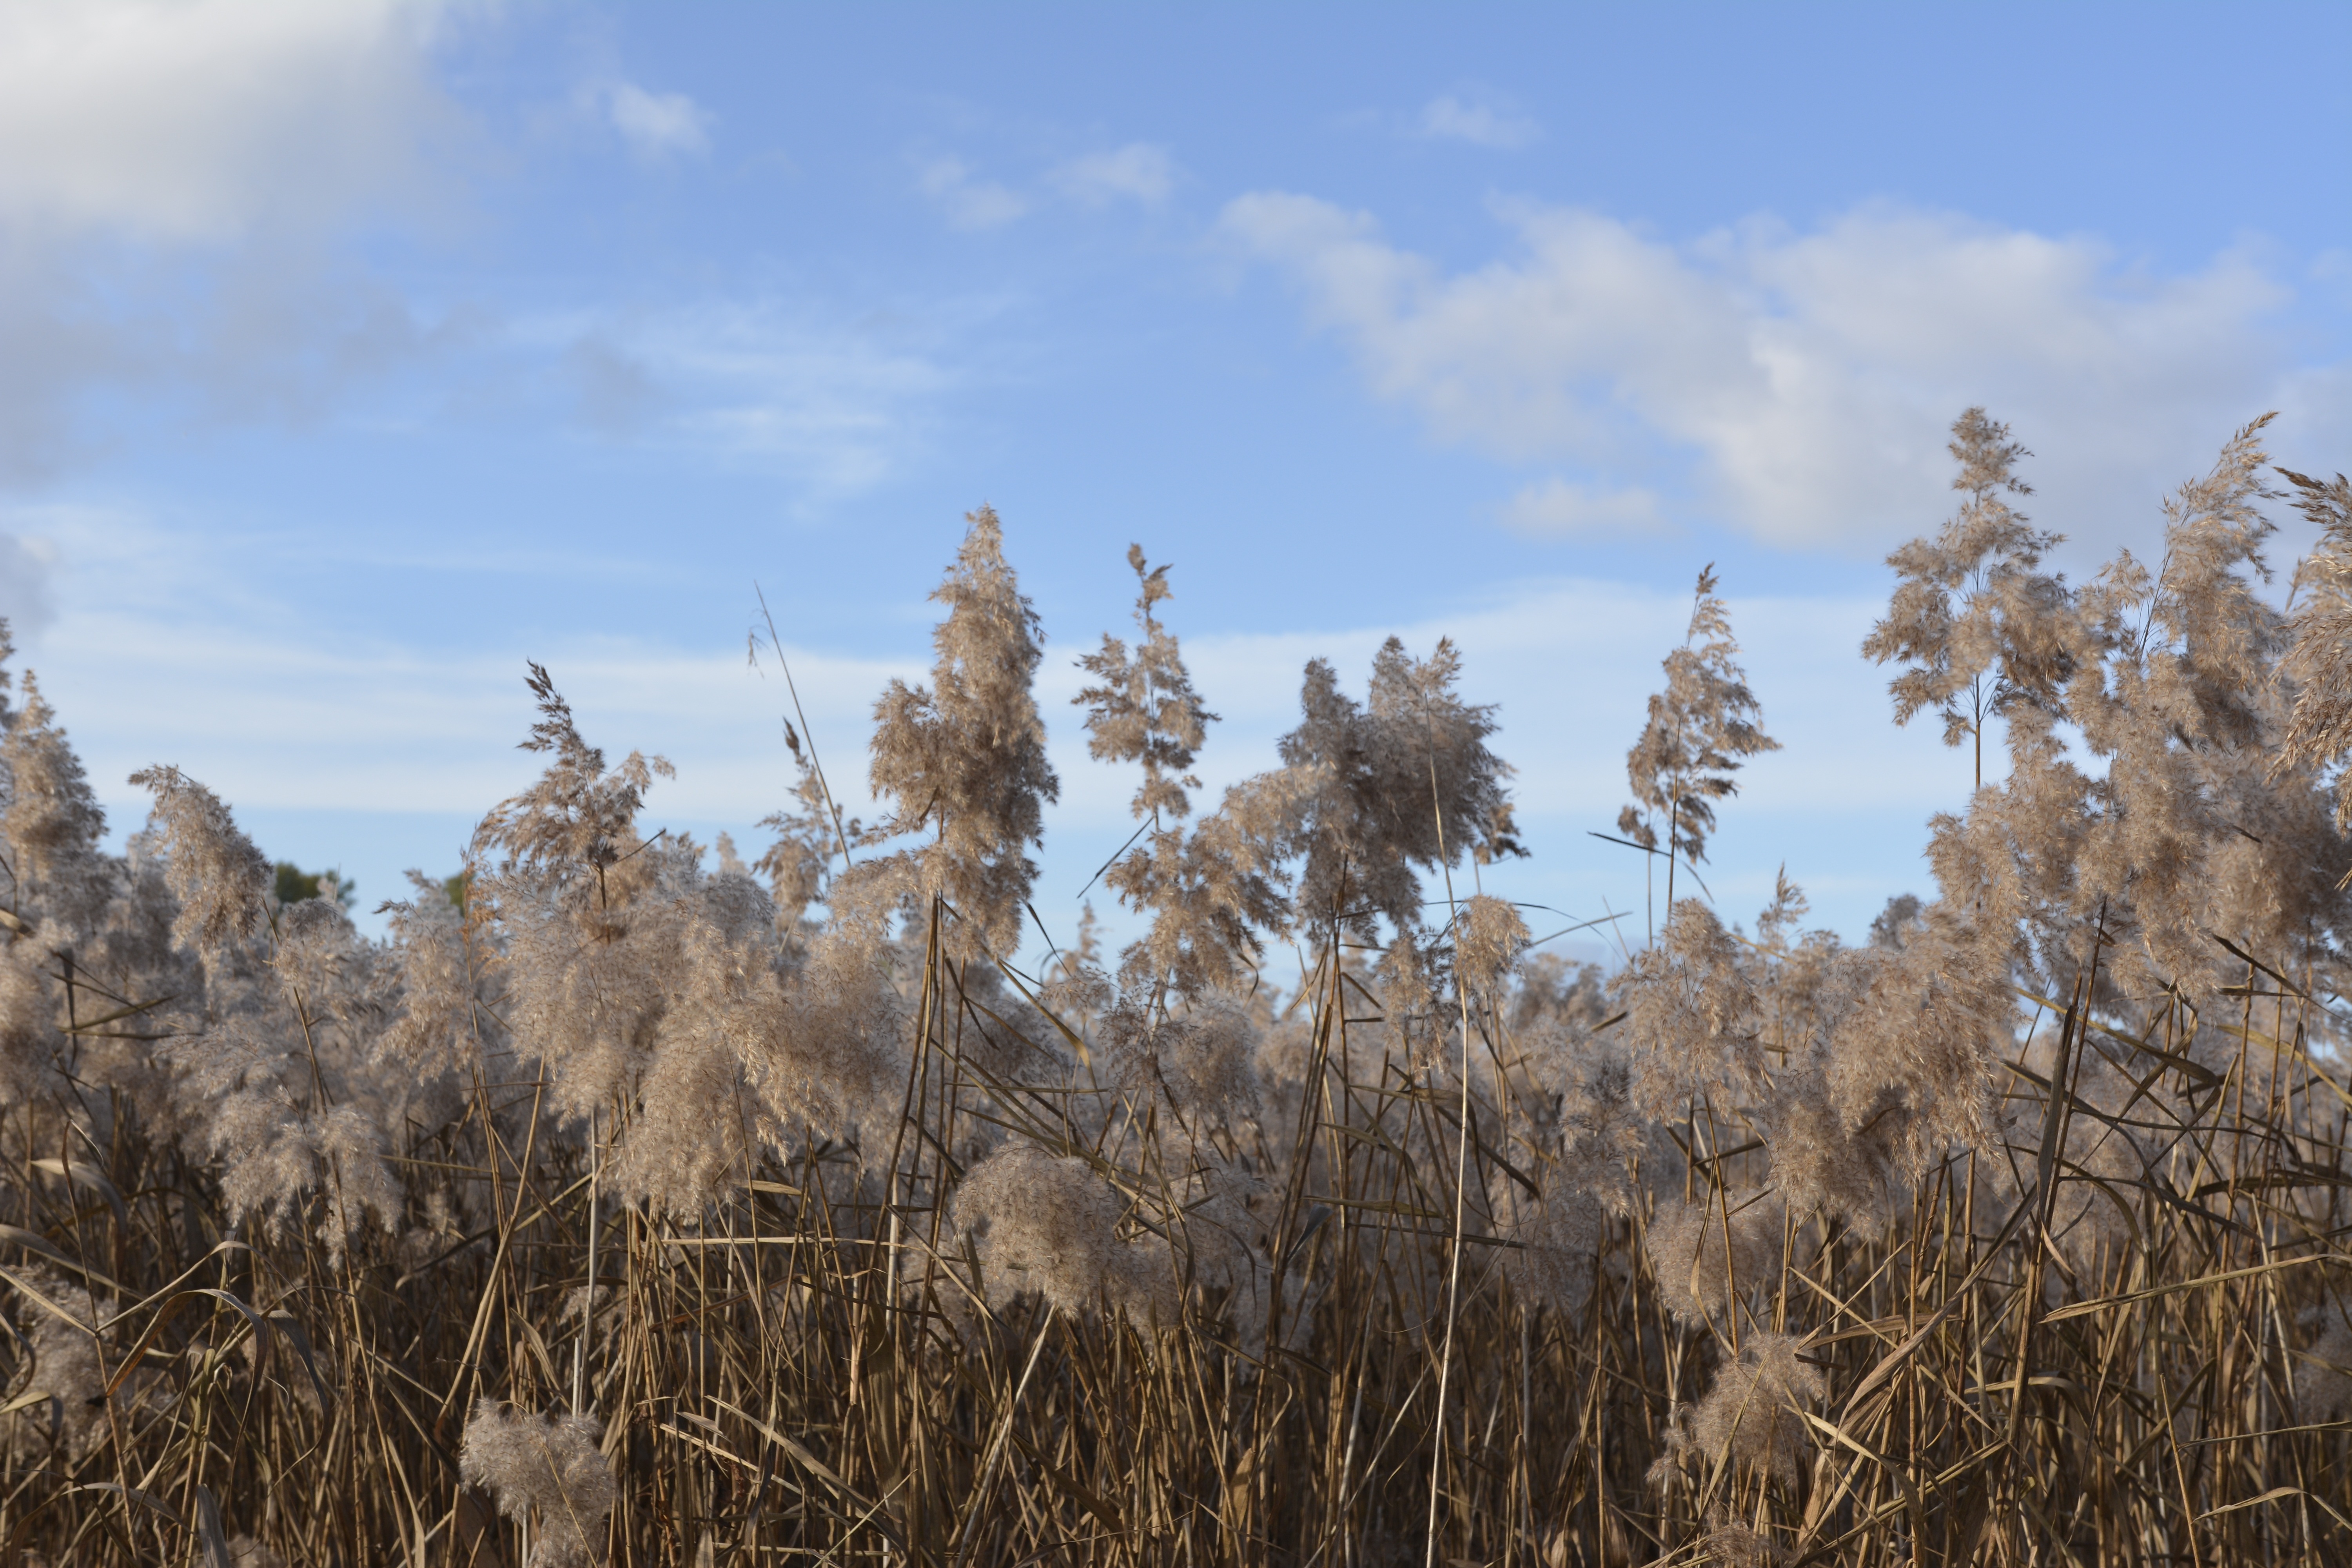
landscape, tree, nature, grass, wilderness, mountain, winter, plant, field, prairie, frost, reed, autumn, season, background, wetland, habitat, grasses, rural area, flowering plant, natural environment, grass family, land plant, phragmites